Mauricio Valiente

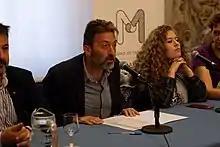
Valiente in September 2018 during Ahed Tamimi's visit to Madrid.

In November 2014 he presented as IU candidate (in a City Council-regional Government tandem along Tania Sánchez) for the Mayorship of Madrid in an IU-CM internal process. His candidature, linked to the "critic" faction, defended the merging of IU-CM with other organizations in the electoral list. Despite winning the primary election on 30 November 2014, their plan to subsume within another list was not accepted, and he was forced to leave the organization, being replaced by Raquel López as IU-CM head list. This IU-CM move was later disallowed by the IU federal board. Valiente joined the primary process of Ahora Madrid for the municipal election.